Quincy, Illinois

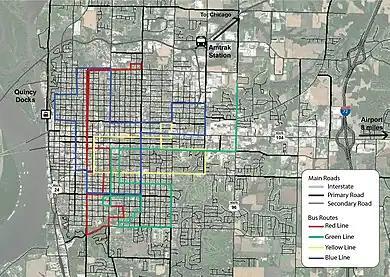
Quincy transportation map

The Quincy Park District was founded in 1940 when five commissioners were elected to govern the district. Today the board for the Park District is made up of seven volunteers who serve four-year terms. Quincy Park District is made up of which is divided into 26 parks. The 26 parks located in Quincy are All-American Park, Berrian Park, Bob Bangert Park, Bob Mays Park, Boots Bush Park, Clat Adams Bicentennial Park, Edgewater Park, Emerson Park, Gardner Park, Indian Mounds Park, Johnson Park, Kesler Park, Leon Bailey Park, Lincoln Park, Madison Park, Moorman Park, Parker Heights Park, Quinsippi Island, Reservoir Park, Riverview Park, South Park, Sunset Park, Washington Park, Wavering Park, and Westview Park. Washington Park was the first park in Quincy, IL. It is located downtown and sits on . Washington Park served as one of the locations in Illinois for the Lincoln-Douglas debates. Quinsippi Island is accessible through the All-American Park and comprises . Bob Mays Park sits on fifty acres of land and opened in 2008. The site of the first public pool was at Indian Mounds Park. It also sits on of land. Moorman Park where visitors can find baseball and softball diamonds. Moorman Park sits on and includes a batting cage and mini-golf course. Besides a swimming pool and baseball/softball diamonds, there are also tennis courts for the community to use. One park that has tennis courts is Reservoir Park where many city tennis tournaments are held. This is just some of the information regarding the parks in Quincy.